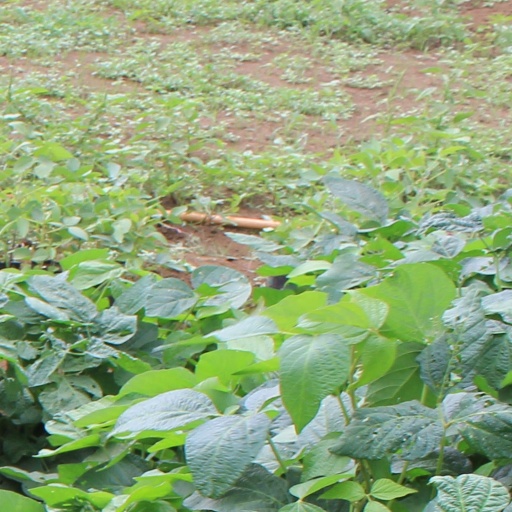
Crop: soybean